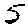
Label: 5